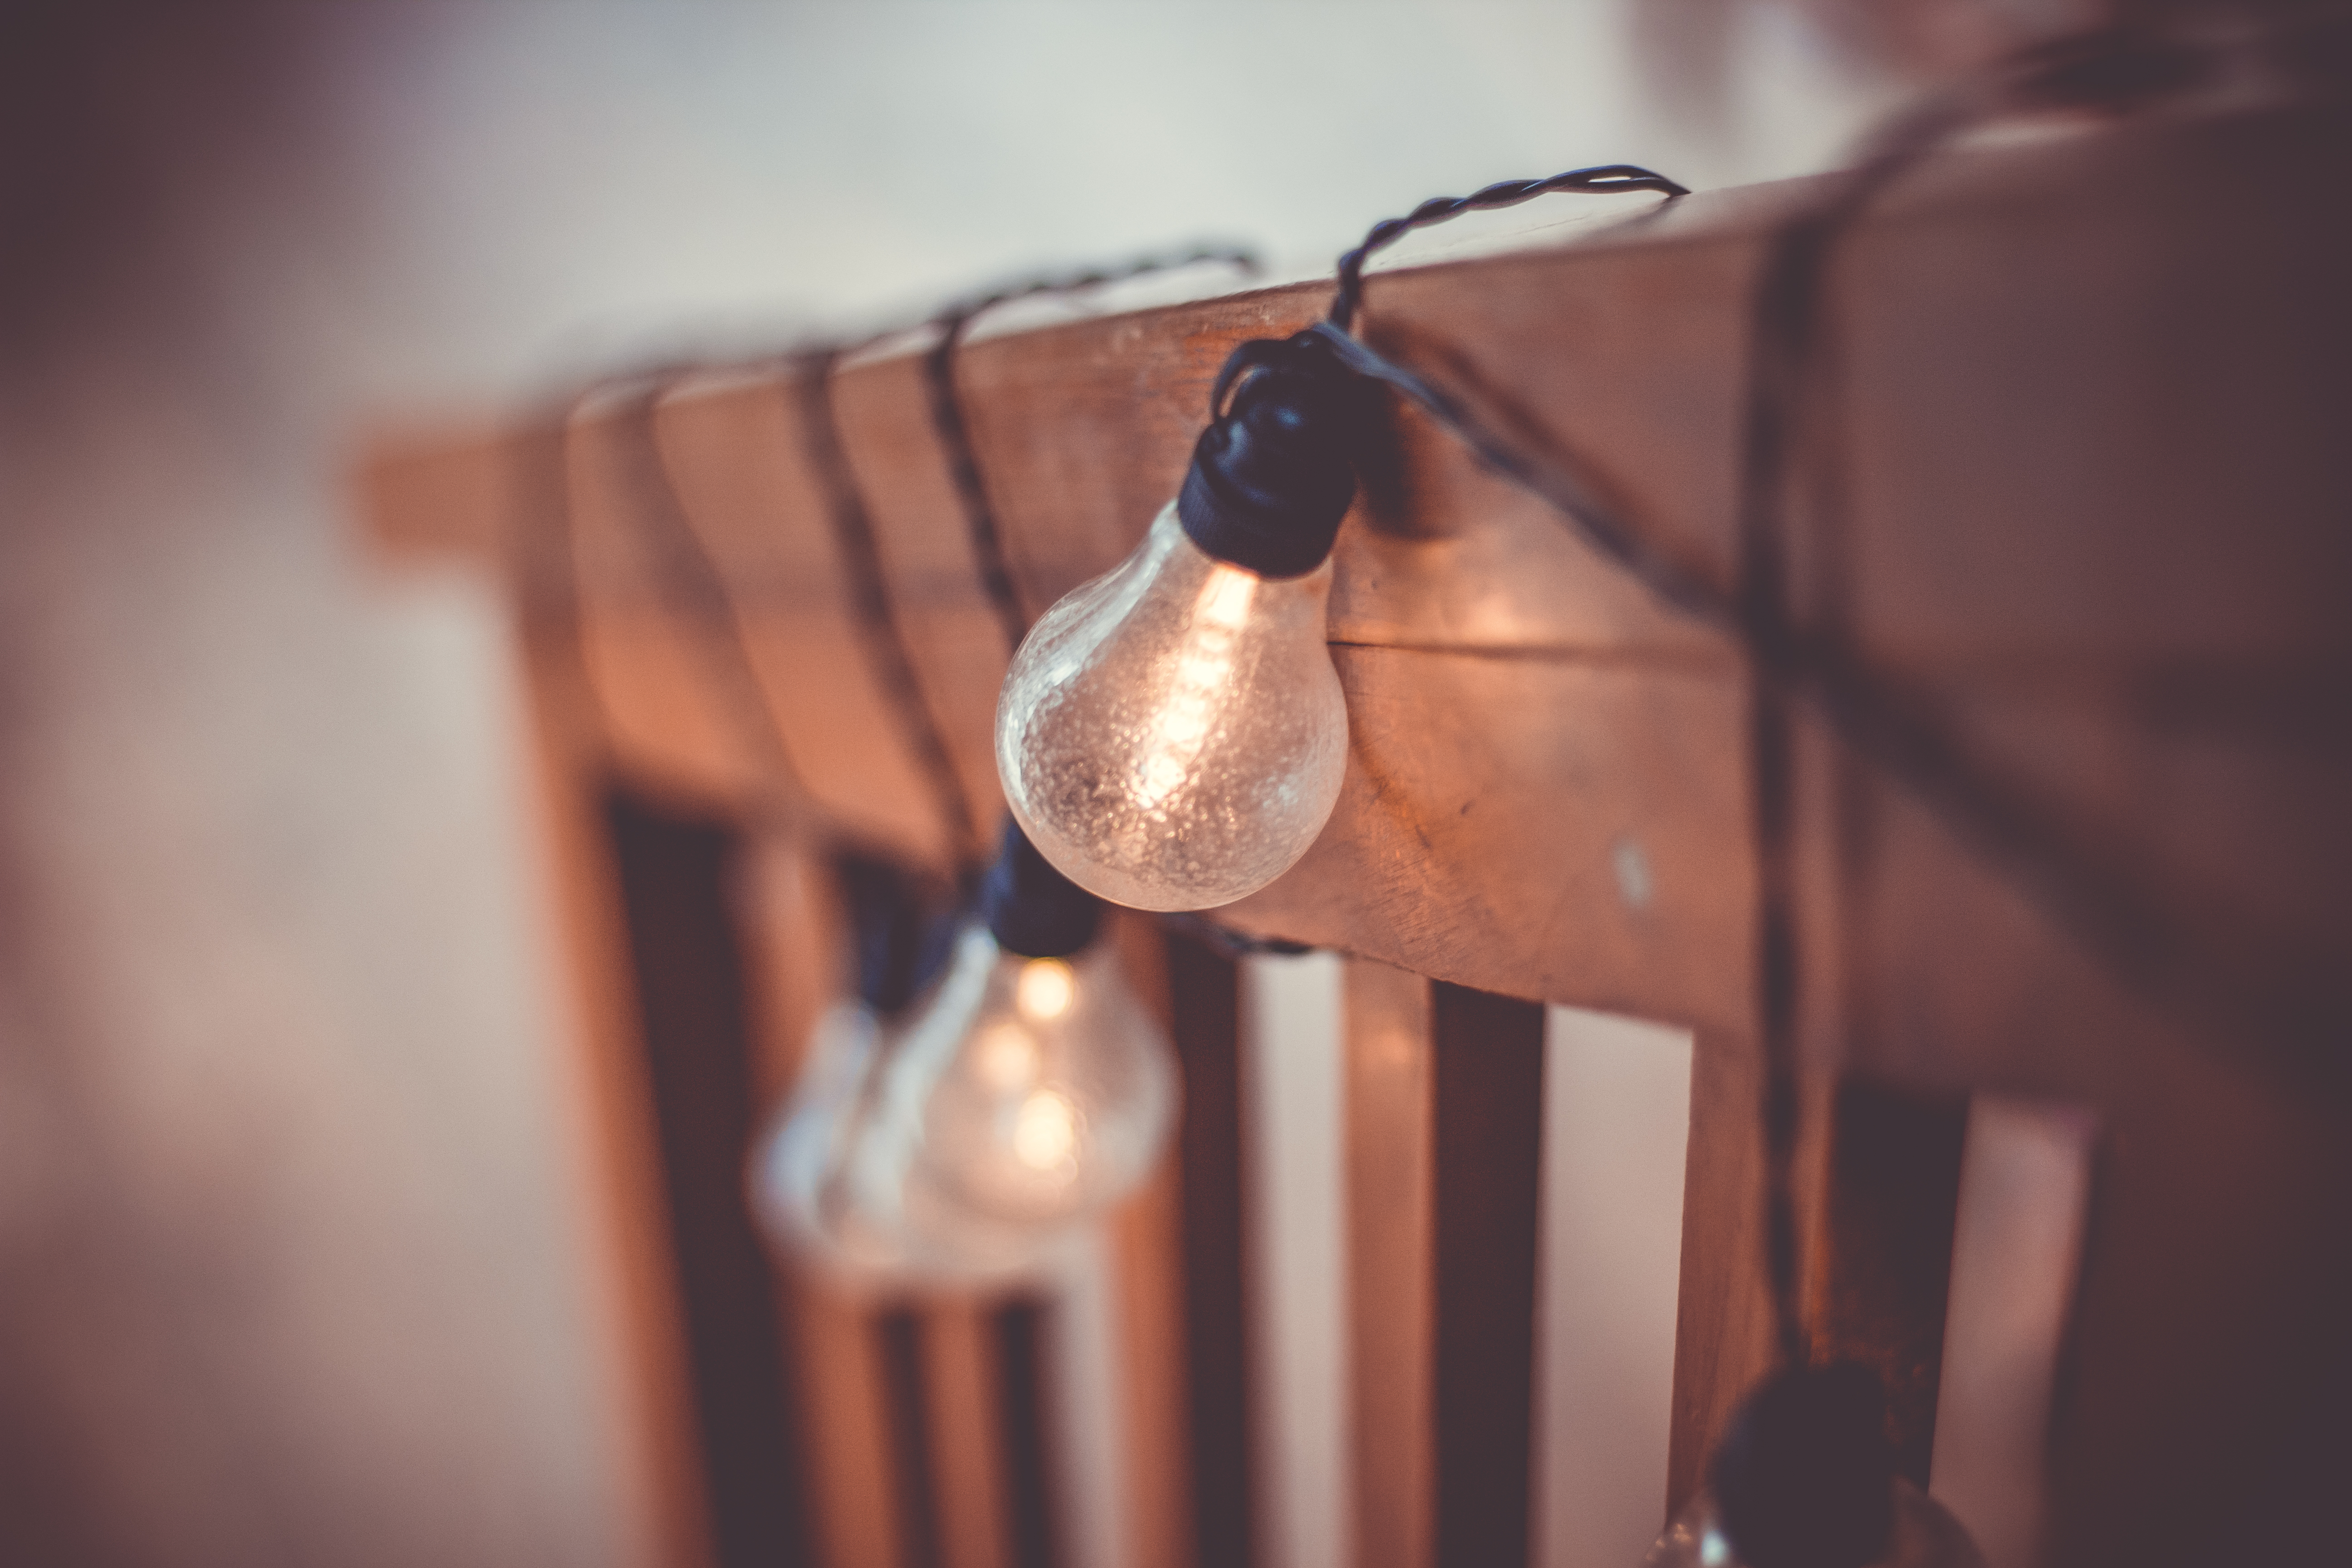
hand, light, wood, white, photography, vintage, glass, red, color, metal, darkness, black, lighting, close up, photograph, light fixture, illuminate, shape, macro photography